Sussex in the High Middle Ages

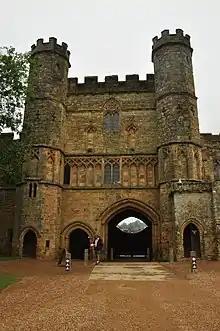
The 14th-century gatehouse at Battle Abbey, which was founded by William the Conqueror on the site of the Battle of Hastings

Battle Abbey and Lewes Priory were amongst England's most important monasteries in the High Middle Ages. The Cistercian abbey at Robertsbridge was the third of Sussex's 'great monasteries'. 1094 saw the completion of the Benedictine Battle Abbey, which had been founded by a team of monks from Marmoutier Abbey on the River Loire. The abbey was built on the site of the Battle of Hastings after Pope Alexander II had ordered the Normans to do penance for killing so many people during their conquest of England. Monks also planned out the nearby town of Battle shortly after the conquest. Around 1081, the lord of Lewes Rape, William de Warenne and his wife Gundrada formed England's first and largest Cluniac monastery at Lewes Priory. The Priory of St Pancras was the first Cluniac house in England and had one of the largest monastic churches in the country. It was set within an extensive walled and gated precinct laid out in a commanding location fronting the tidal shore-line at the head of the Ouse valley to the south of Lewes. The monks at Lewes also administered monastic cells at Etoutteville as well as the abbey of Mortemer in Normandy.